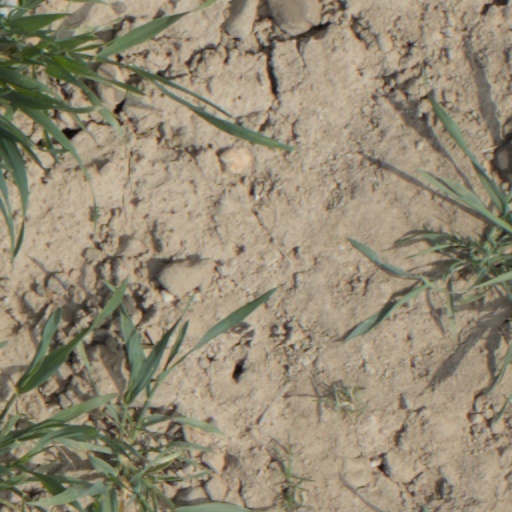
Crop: wheat